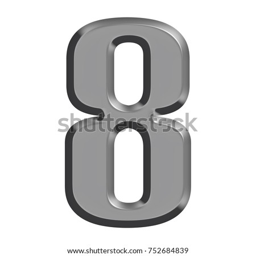
thick silver chrome metal number in a 3d illustration with a flat smooth surface and beveled edge style bold font isolated on a white background with clipping path .